Wyrley Rangers F.C.

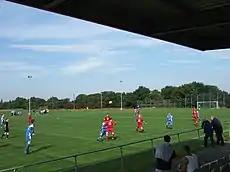
Wyrley Rangers' ground in Long Lane.

The work undertaken to bring Long Lane Park up to Premier Division standard in 2005 saw the addition of three new changing rooms, a players' entrance, hard standing around the ground, and a 100-seater cantilever stand. The ground also boasts floodlights. Since the demise of Wyrley Rangers it has been used by WMRL Division One team Wyrley Juniors FC, Wyrley Ladies FC and Warstone Wanderers.